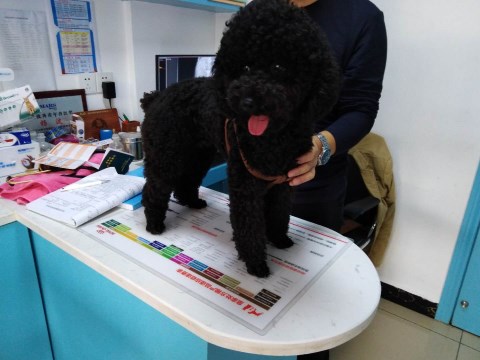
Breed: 7449-n000128-teddy